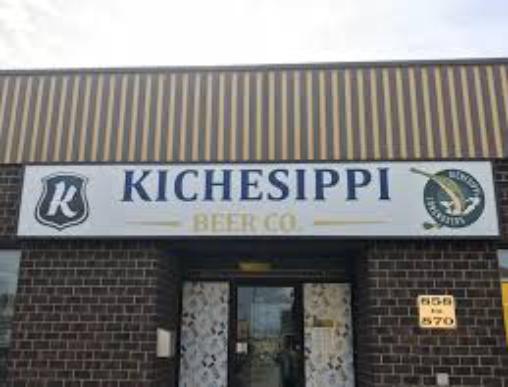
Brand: kichesippi-2
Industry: Food